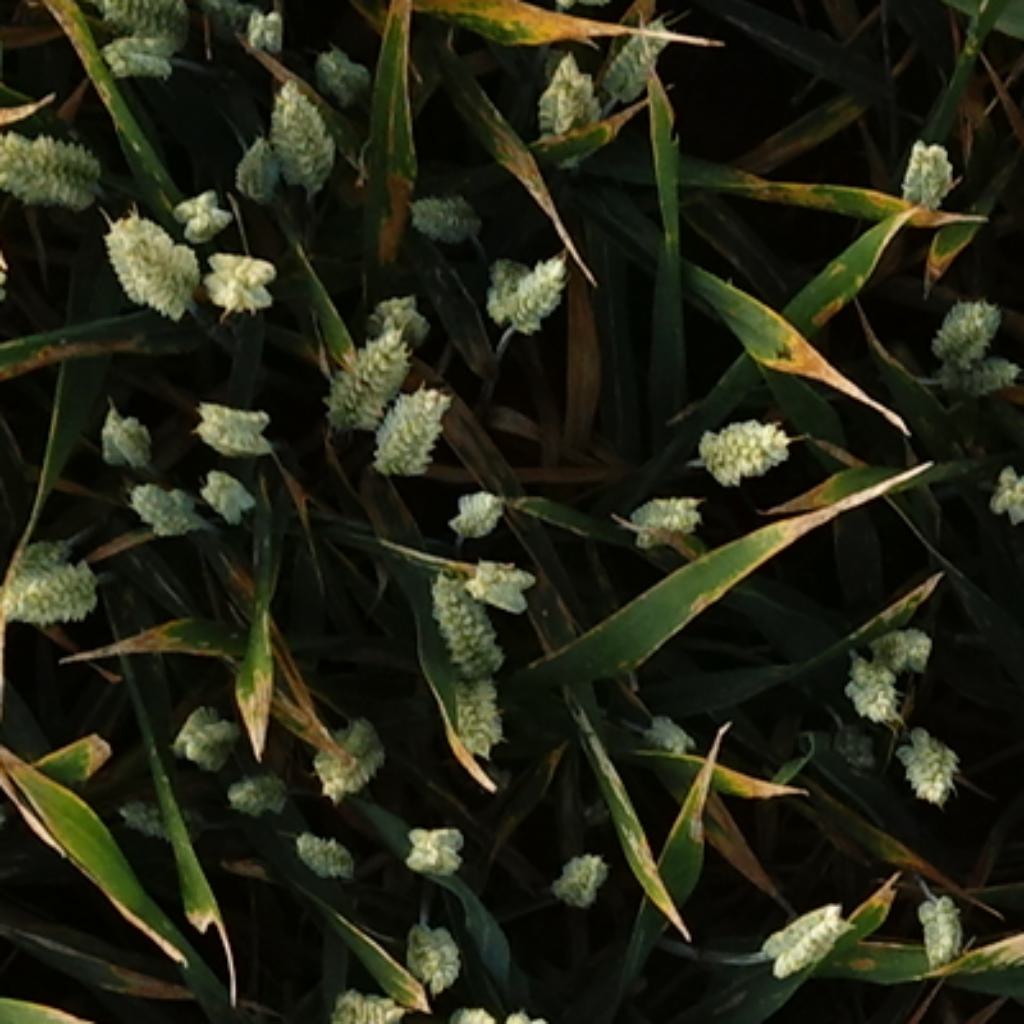
Country: France
Location: VSC
Wheat development stage: Filling - Ripening